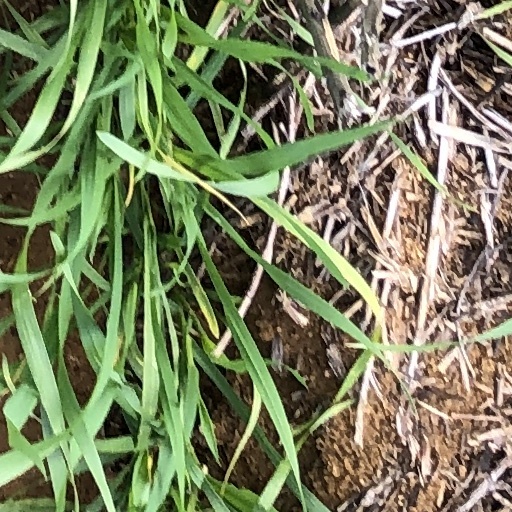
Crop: wheat